Ruhnu

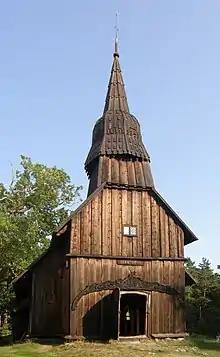
Ruhnu wooden church

After Estonia regained independence in 1991, buildings, land, and other property on Ruhnu Island were returned to those with ownership claims that went back to before to the Soviet occupation of Estonia, or to their descendants. In case of Ruhnu, those descendants were mostly resident in Sweden. Most of them did not return to Ruhnu, but they still occasionally visit the land of their ancestors.